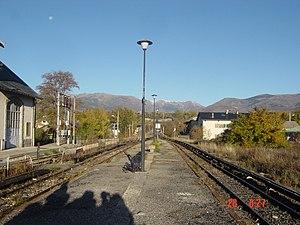
La gare de Bourg-Madame est une gare ferroviaire française de la ligne de Cerdagne, située sur le territoire de la commune de Bourg-Madame, dans le département des Pyrénées-Orientales en région Occitanie.